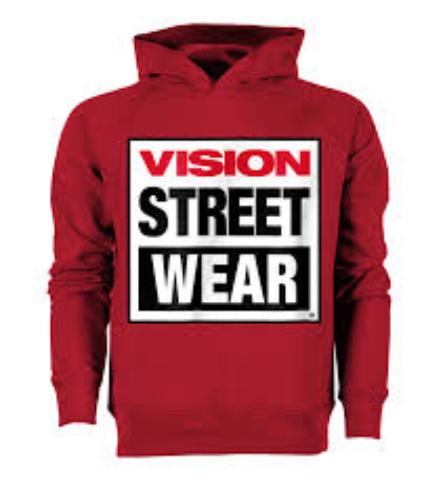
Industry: Clothes